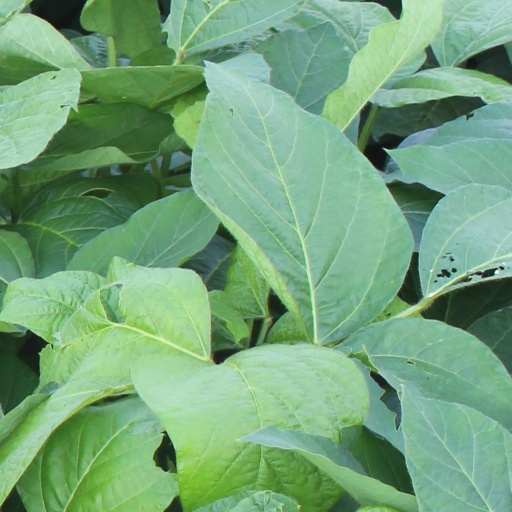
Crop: soybean